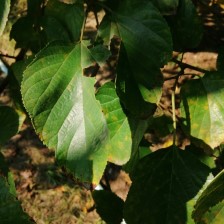
Variety: WhiteKing